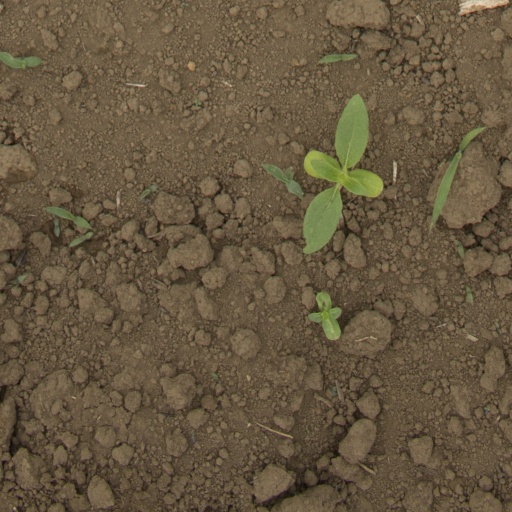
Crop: Jerusalem artichoke